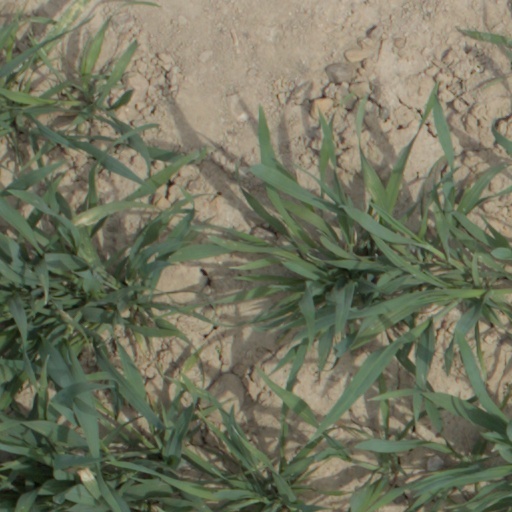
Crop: wheat